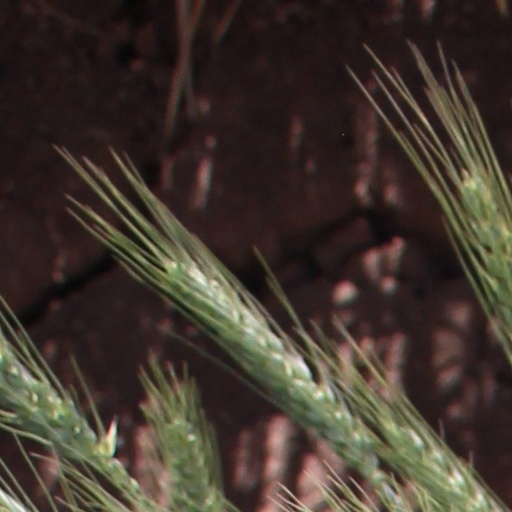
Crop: wheat